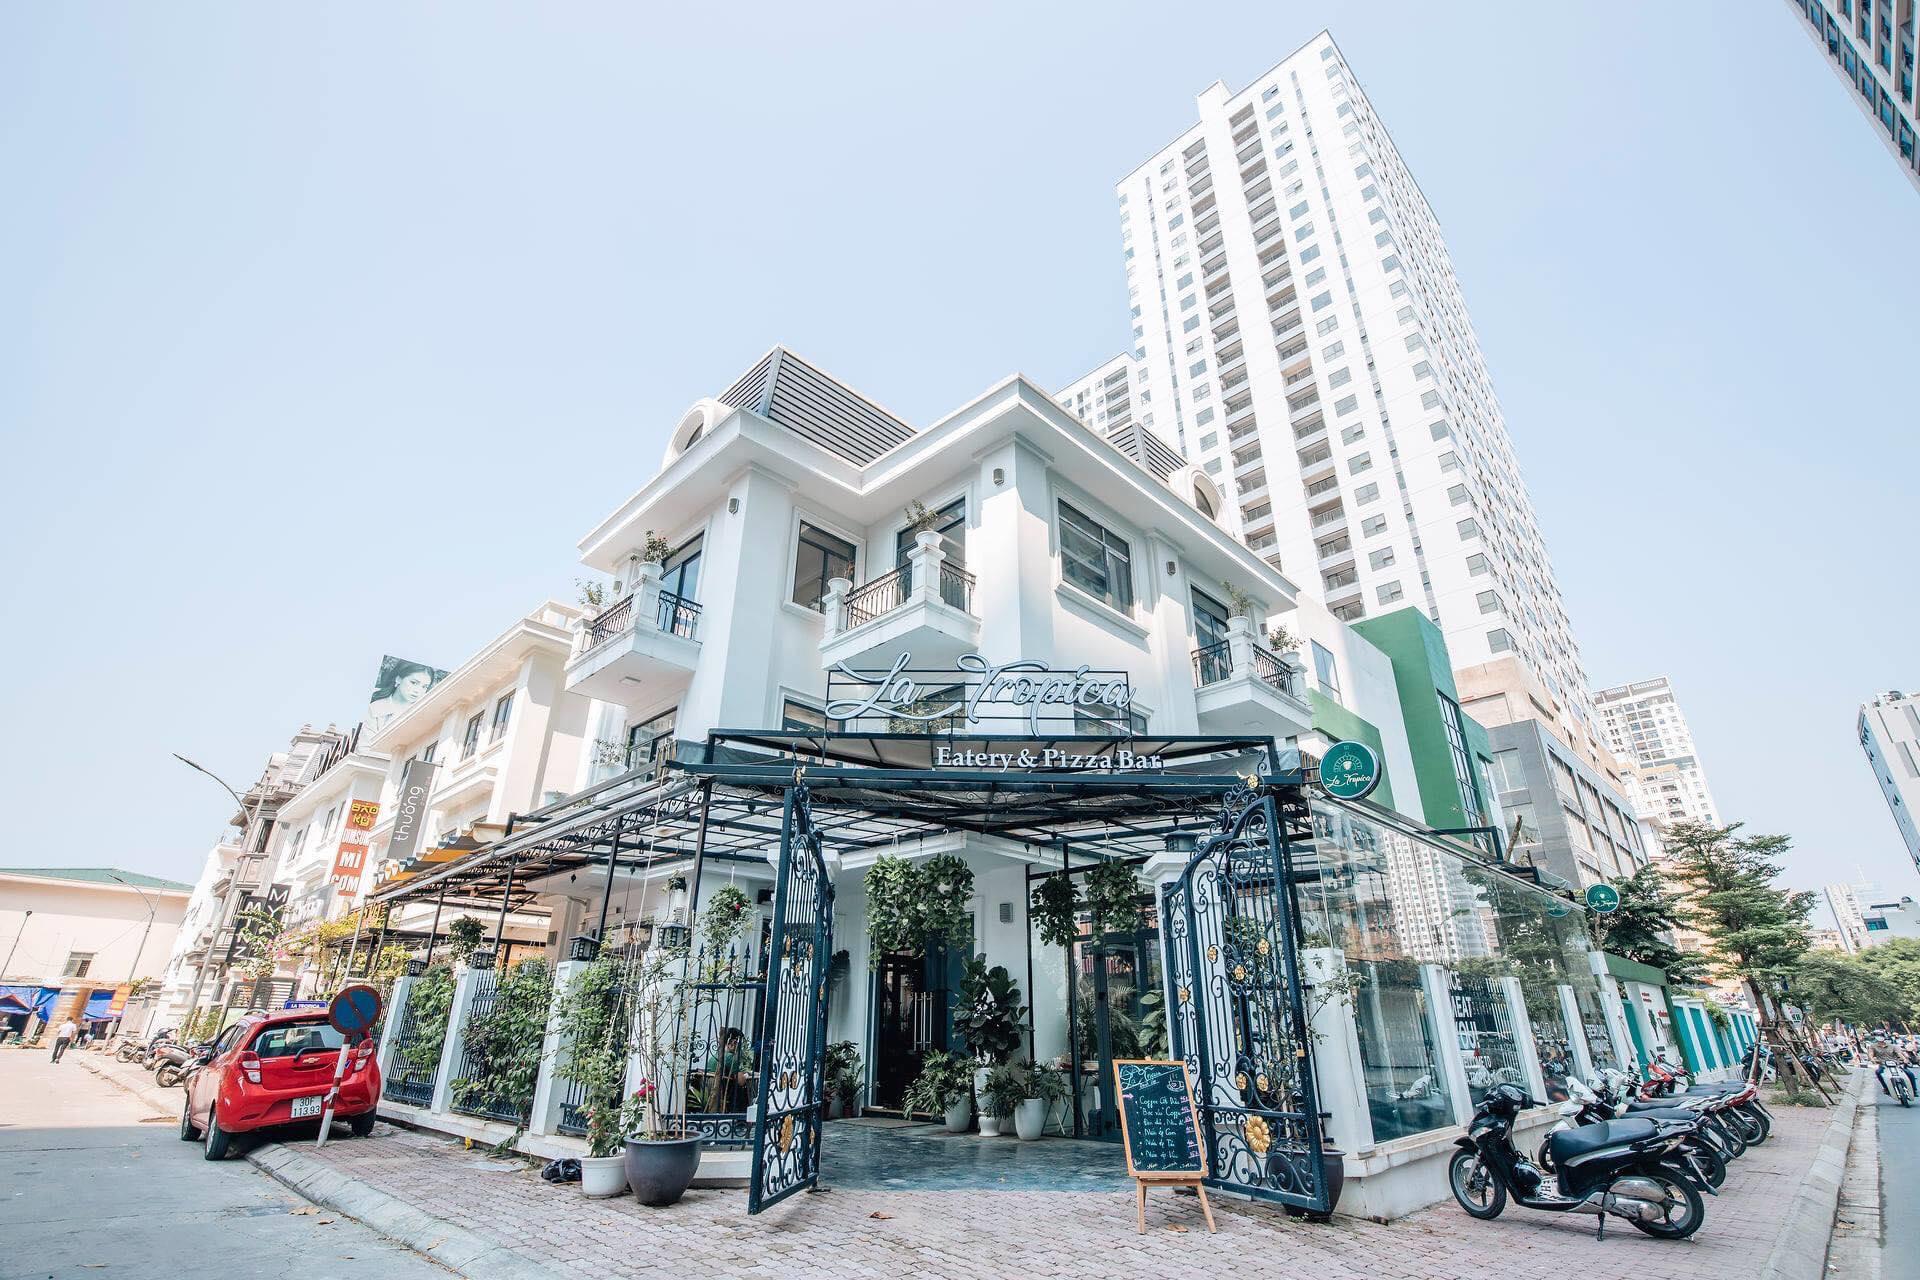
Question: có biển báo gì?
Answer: có biển báo cấm đỗ xe